La Paz

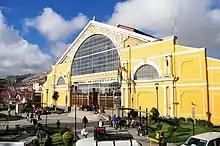
The La Paz Bus Station

With the exception of Deportivo Municipal and Unión Maestranza, all the other teams play the majority of their games in the city stadium, the Estadio Hernando Siles, which also hosts the national football team and international games. Always Ready frequently play at the Estadio Rafael Mendoza which belongs to The Strongest, who rarely use the stadium due to its relatively small capacity.